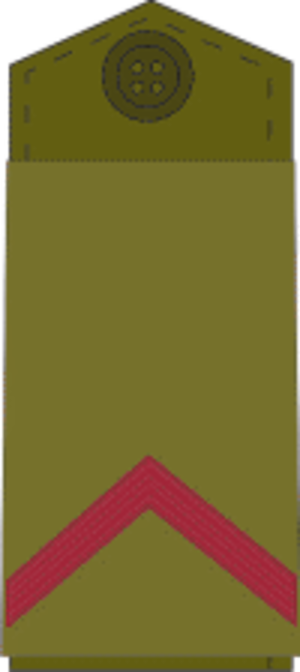
Le tableau ci-dessous présente les grades militaires de l'armée serbe.